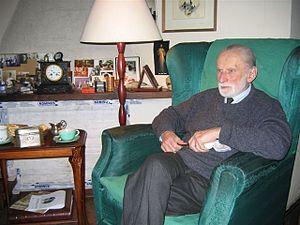
Jacek Woźniakowski, né le 23 avril 1920 à Biórków koło Proszowic, mort le 29 novembre 2012 à Varsovie, est un historien de l'art polonais, écrivain, essayiste, chroniqueur, journaliste, éditeur, traducteur, premier président non-communiste de la ville de Cracovie après la chute du régime communiste.